Anaglyph 3D

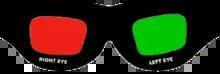
Red-green anaglyph glasses, with red for the right eye (unusual)

A pair of glasses, with filters of opposing colors, is worn to view an anaglyphic photo image. A red filter lens over the left eye allows graduations of red to cyan from within the anaglyph to be perceived as graduations of bright to dark. The cyan (blue/green) filter over the right eye conversely allows graduations of cyan to red from within the anaglyph to be perceived as graduations of bright to dark. Red and cyan color fringes in the anaglyph display represent the red and cyan color channels of the parallax-displaced left and right images. The viewing filters each cancel out opposing colored areas, including graduations of less pure opposing colored areas, to each reveal an image from within its color channel. Thus the filters enable each eye to see only its intended view from color channels within the single anaglyphic image. Red-green glasses are also usable, but may give the viewer a more strongly colored view, since red and green are not complementary colors.